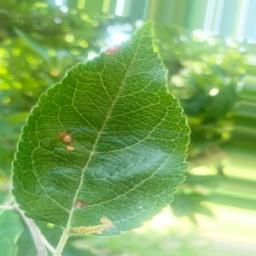
Label: Alternaria